Jutta Ditfurth

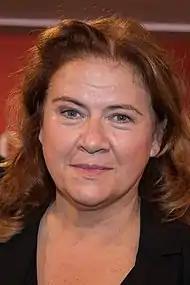
Ditfurth in 2017

Jutta Gerta Armgard von Ditfurth (born 29 September 1951) is a German sociologist, writer, and radical ecologist politician. Born into the noble house of Ditfurth, members of which had been noble ministeriales invested with hereditary administrative titles and offices in various regions of today's Saxony-Anhalt and Lower Saxony and elsewhere in the Holy Roman Empire, a daughter of the German physician and science journalist Hoimar von Ditfurth and a sister of the historian Christian von Ditfurth, in 1978 she attempted to have her name legally changed to remove the nobiliary particle "von" and to become the plainer "Jutta Ditfurth", but was refused the change by the authorities. She is nonetheless known throughout Germany by her adopted non-noble name, which she prefers.